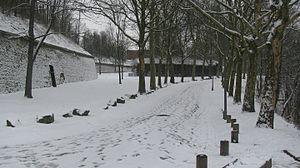
Le parc de la citadelle à Liège sous la neige.
La Citadelle de Liège était une citadelle de la ville belge de Liège. La citadelle était située sur une colline surplombant le Nord de la ville dans le quartier de Sainte-Walburge.